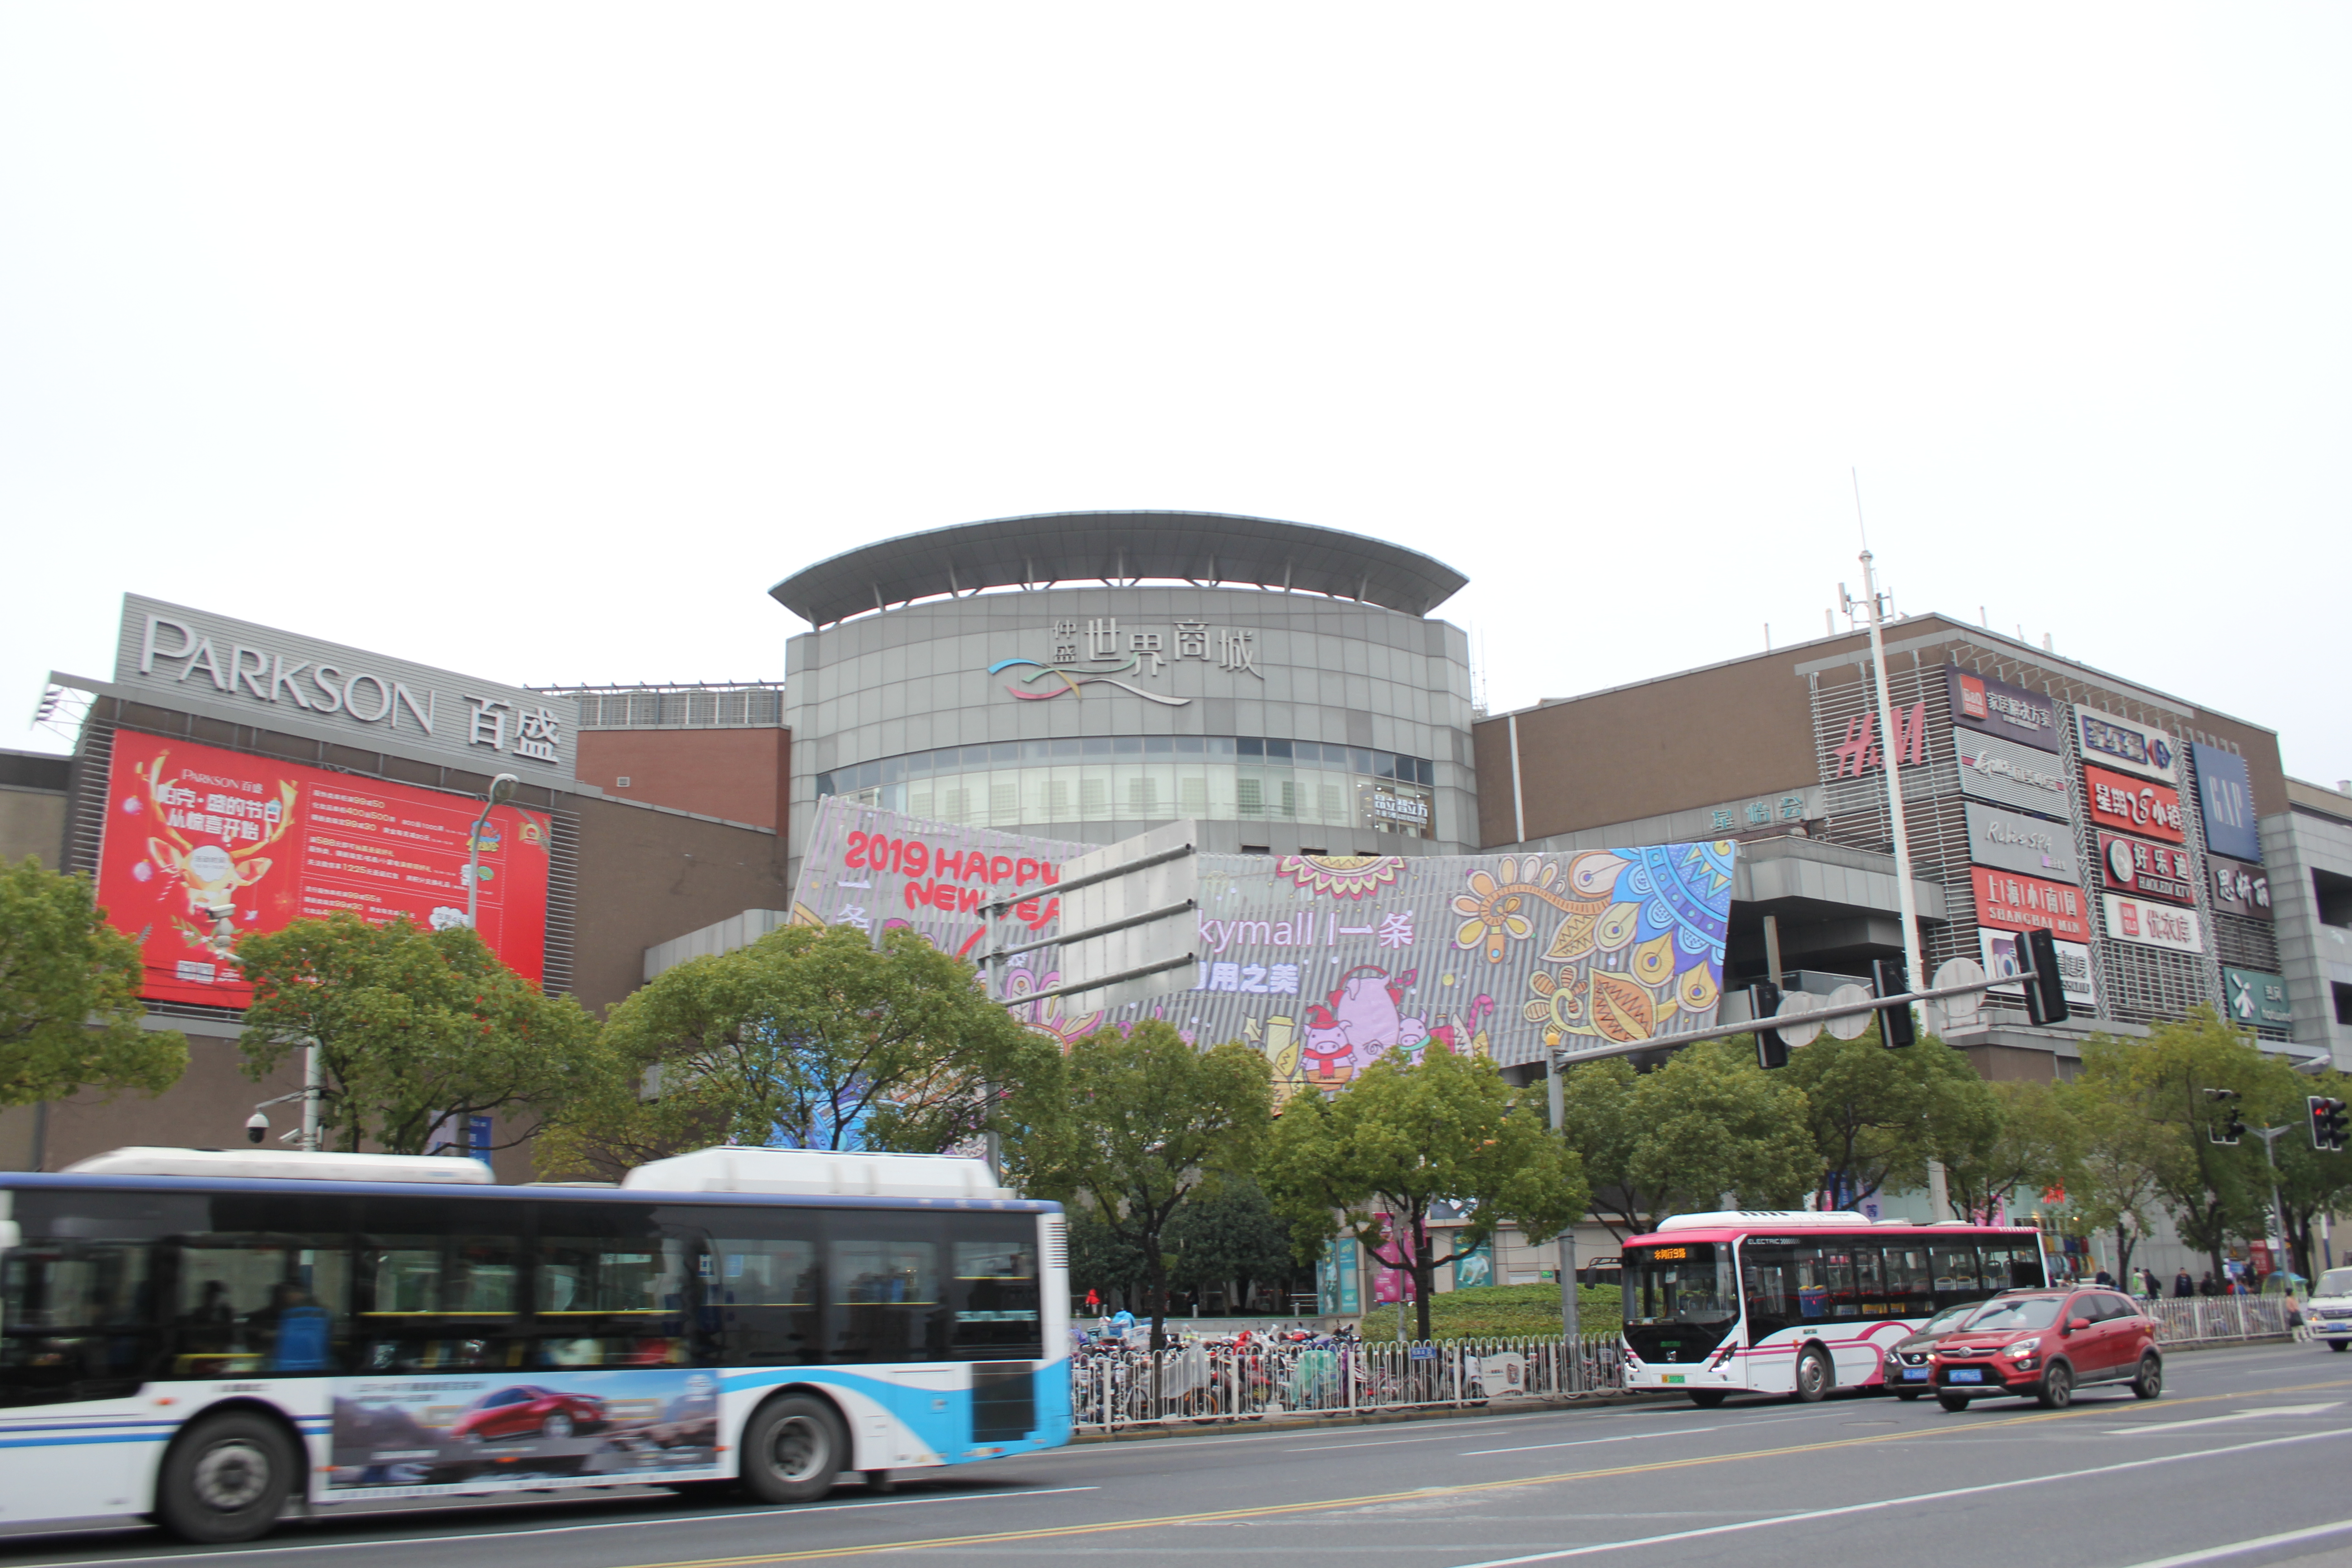
tourism, adventure, Beautiful Places, Pretty Places, environment, Interesting Places, harbin, museums, architecture, art, nature, museum, history, ancient history, china, asia, imperial palace, dynasty, beijing, planning, exhibition, sculpture, map, transport, bus, building, town, mode of transport, commercial building, metropolitan area, vehicle, mixed use, urban area, city, double decker bus, car, plaza, shopping mall, facade, company, street, public transport, tour bus service, residential area, road, urban design